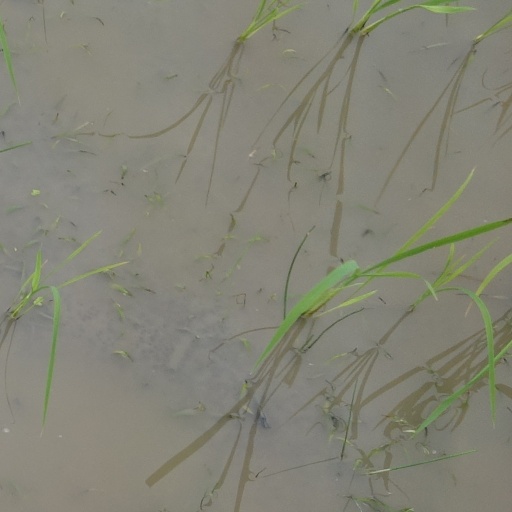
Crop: rice